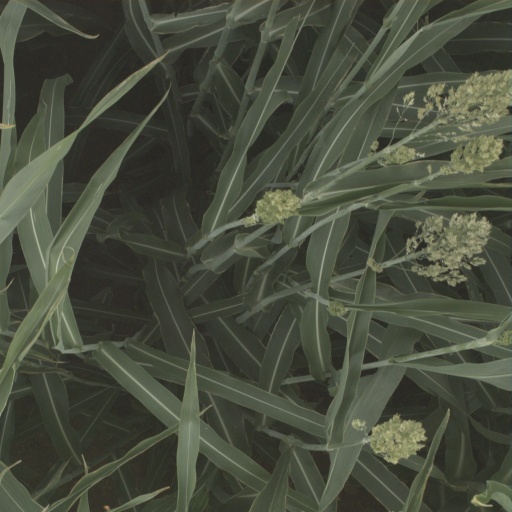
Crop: sorghum